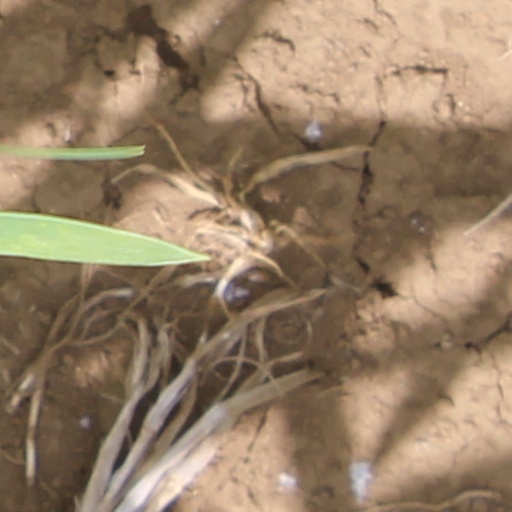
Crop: wheat